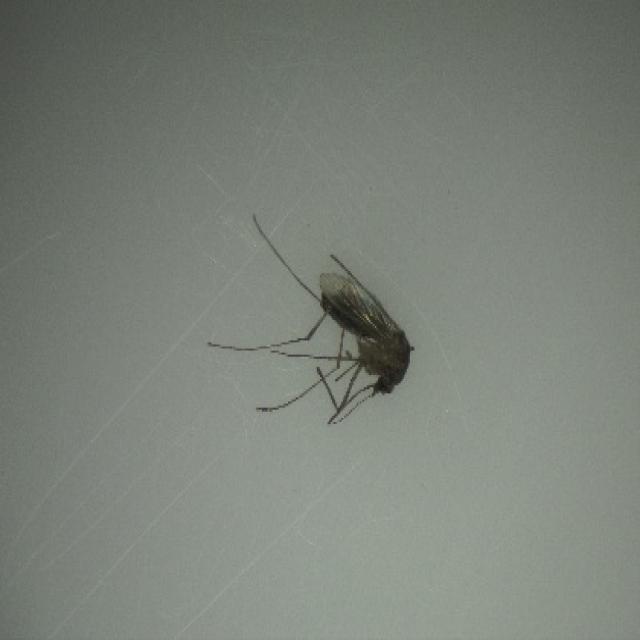
Species: culex_tritaeniorhynchus